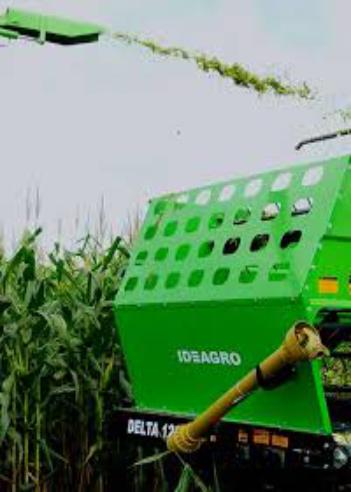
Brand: ideagro
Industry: Transportation